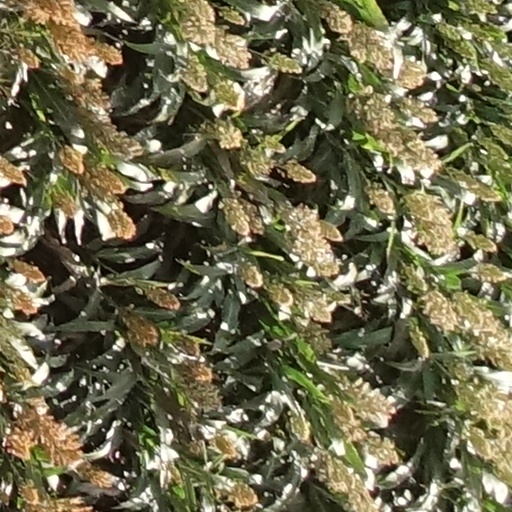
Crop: sorghum